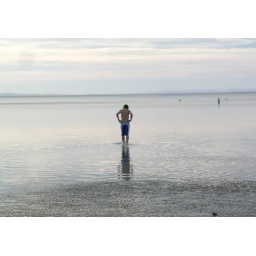
boy in lake